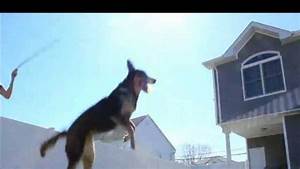
Label: cane